Sari Maritza

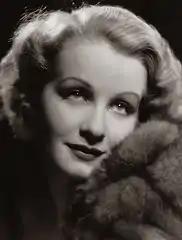
Sari Maritza

Maritza entered films in 1930 and gained some notoriety for dancing a tango with Charles Chaplin at the premiere for his film "City Lights" in 1931. Although her behaviour was described as lurid, which was silly publicity, she attracted attention and was cast in several low budget, but relatively popular British films.